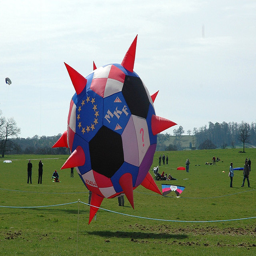
A large kite flying above a lush green field.
A large inflatable soccer ball with spikes floats up from a field.
A giant inflatable shaped like a spiked ball placed on a field.
A large inflated ball with spikes hovers above a grassy field.
A spiky balloon is resting in a field with people.